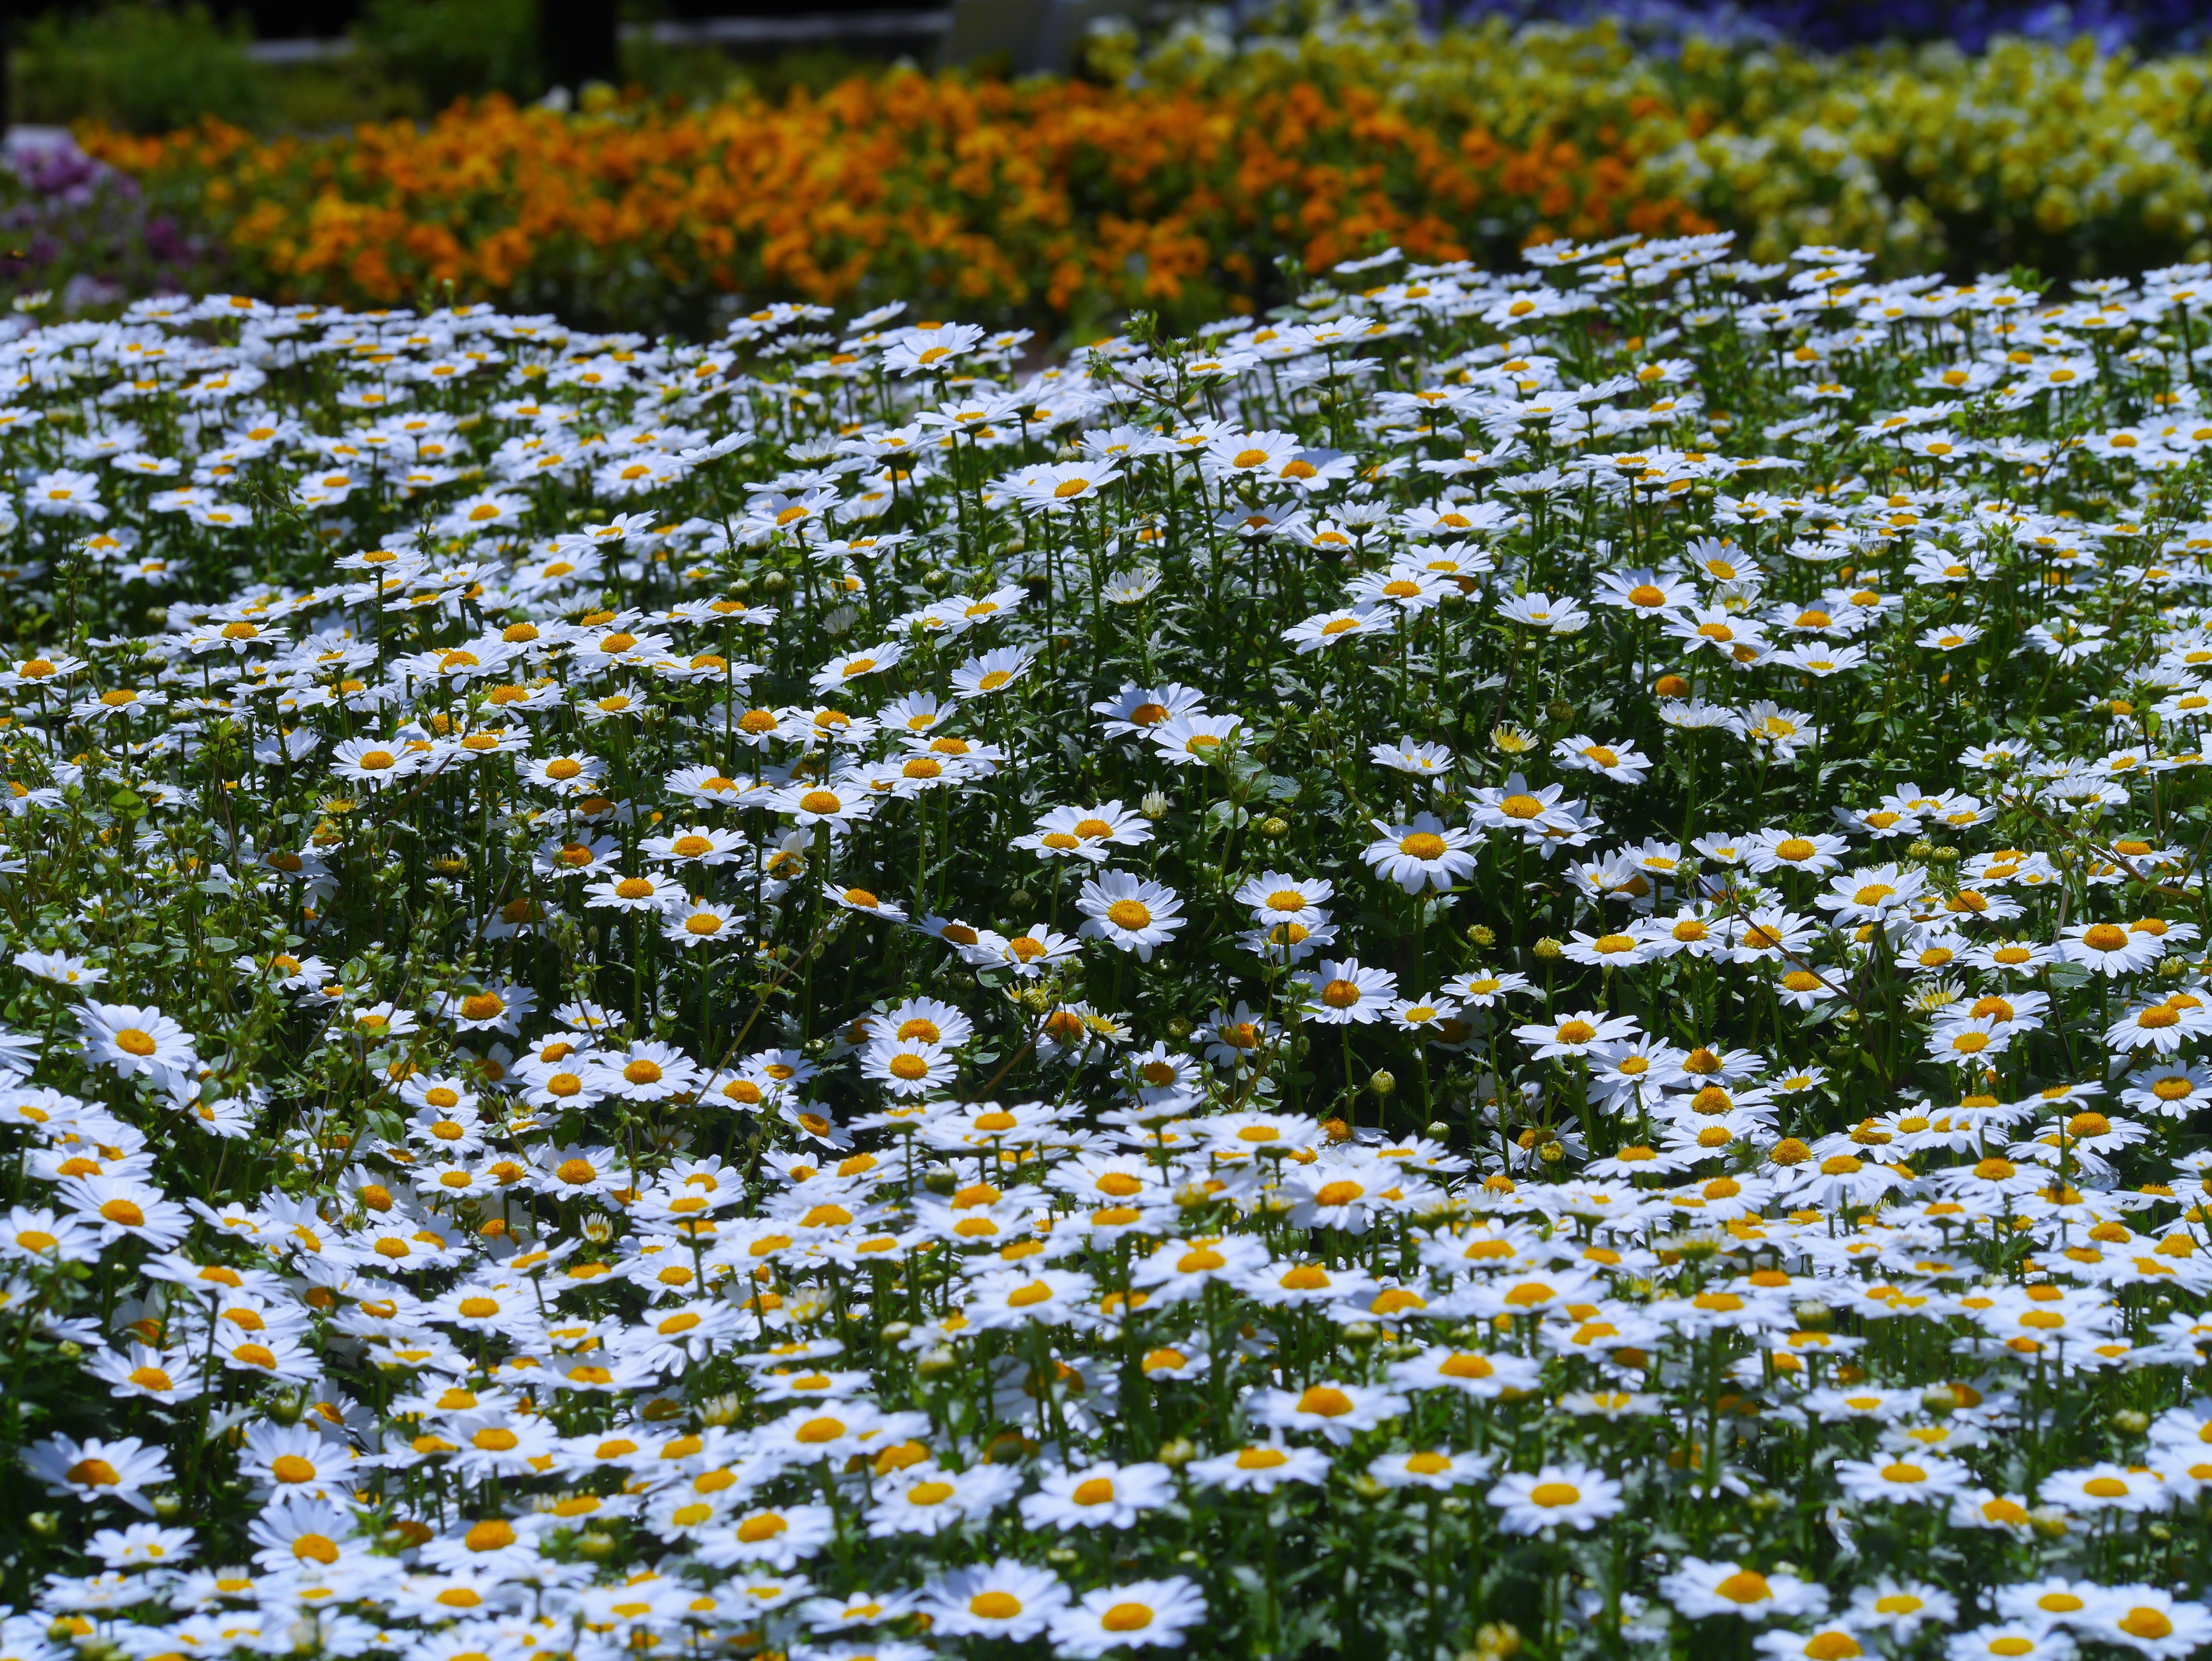
plant, white, field, lawn, meadow, flower, cute, daisy, female, aroma, green, small, botany, yellow, garden, japan, flora, wildflower, flowers, flower bed, stamen, kanagawa, april, pretty, chrysanthemum, flower garden, flowering, many, fragrance, margaret, otsu park, yokosuka, flowering plant, daisy family, antomasako, countless, gregariousness, one side, pure white, meek, oxeye daisy, annual plant, land plant, chamaemelum nobile